Midwestern United States

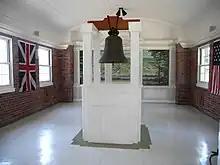
The bell donated by King Louis XV in 1741 to the French mission at Kaskaskia, Illinois. It was later called the "Liberty Bell of the West", after it was rung to celebrate U.S. victory in the Revolution

In 1673 the Governor of New France sent Jacques Marquette, a Catholic priest and missionary, and Louis Jolliet, a fur trader, to map the way to the Northwest Passage to the Pacific. They traveled through Michigan's upper peninsula to the northern tip of Lake Michigan. On canoes, they crossed the massive lake and landed at present-day Green Bay, Wisconsin. They entered the Mississippi River on 17 June 1673.